Mozambique Ports and Railways

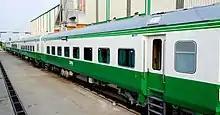
New LHB Coaches added in Mozambique railways

Beira is the terminal of the Beira railroad, the oldest railway system of Mozambique. Its Machipanda line goes to Bulawayo and was opened in 1899 as link to then Rhodesia, now Zimbabwe, and its transits. The Sena line of the Beira railroad connects to the coal fields of Moatize with the potential to link to the railway of Malawi as well as to Zambia. As the Beira Railroad Corporation (CCFB) the Beira railway is leased from CFM to the Indian RITES Ltd. and Ircon International consortium.